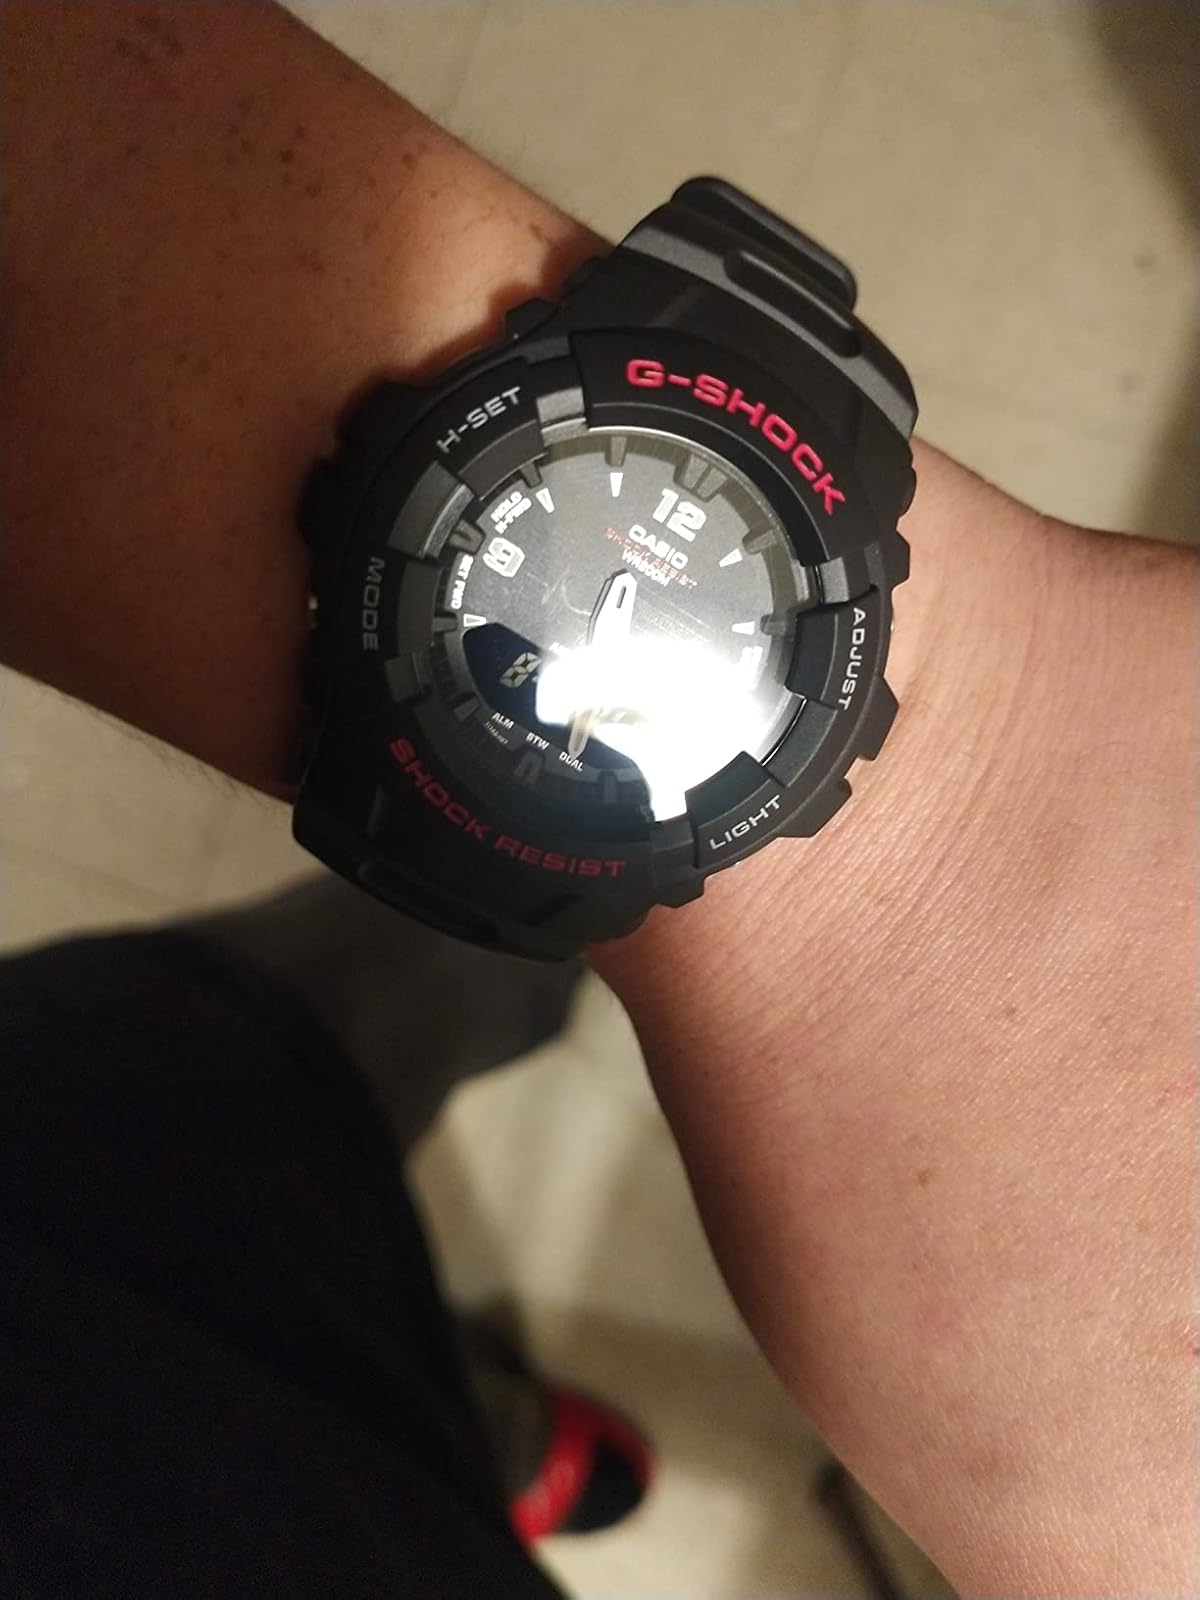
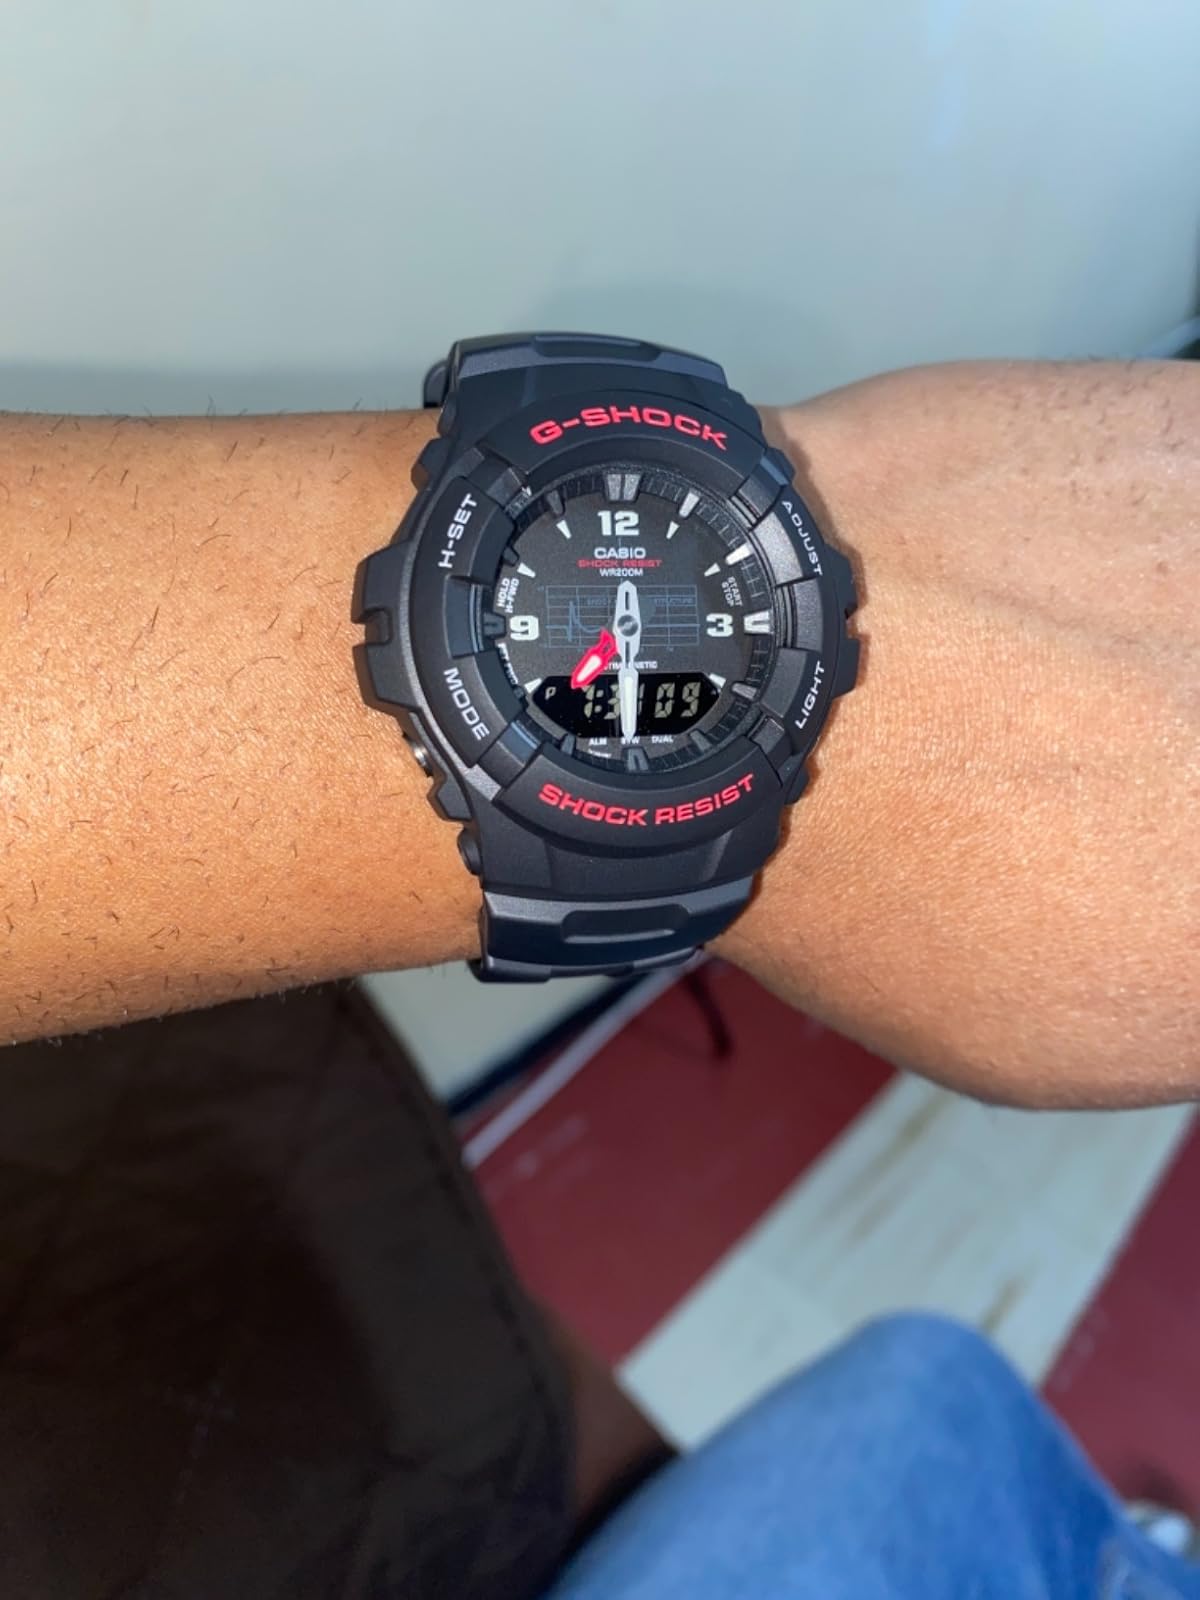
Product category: accessories_watch
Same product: yes